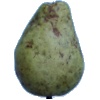
Label: Pear Stone 1